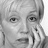
Emotion: neutral